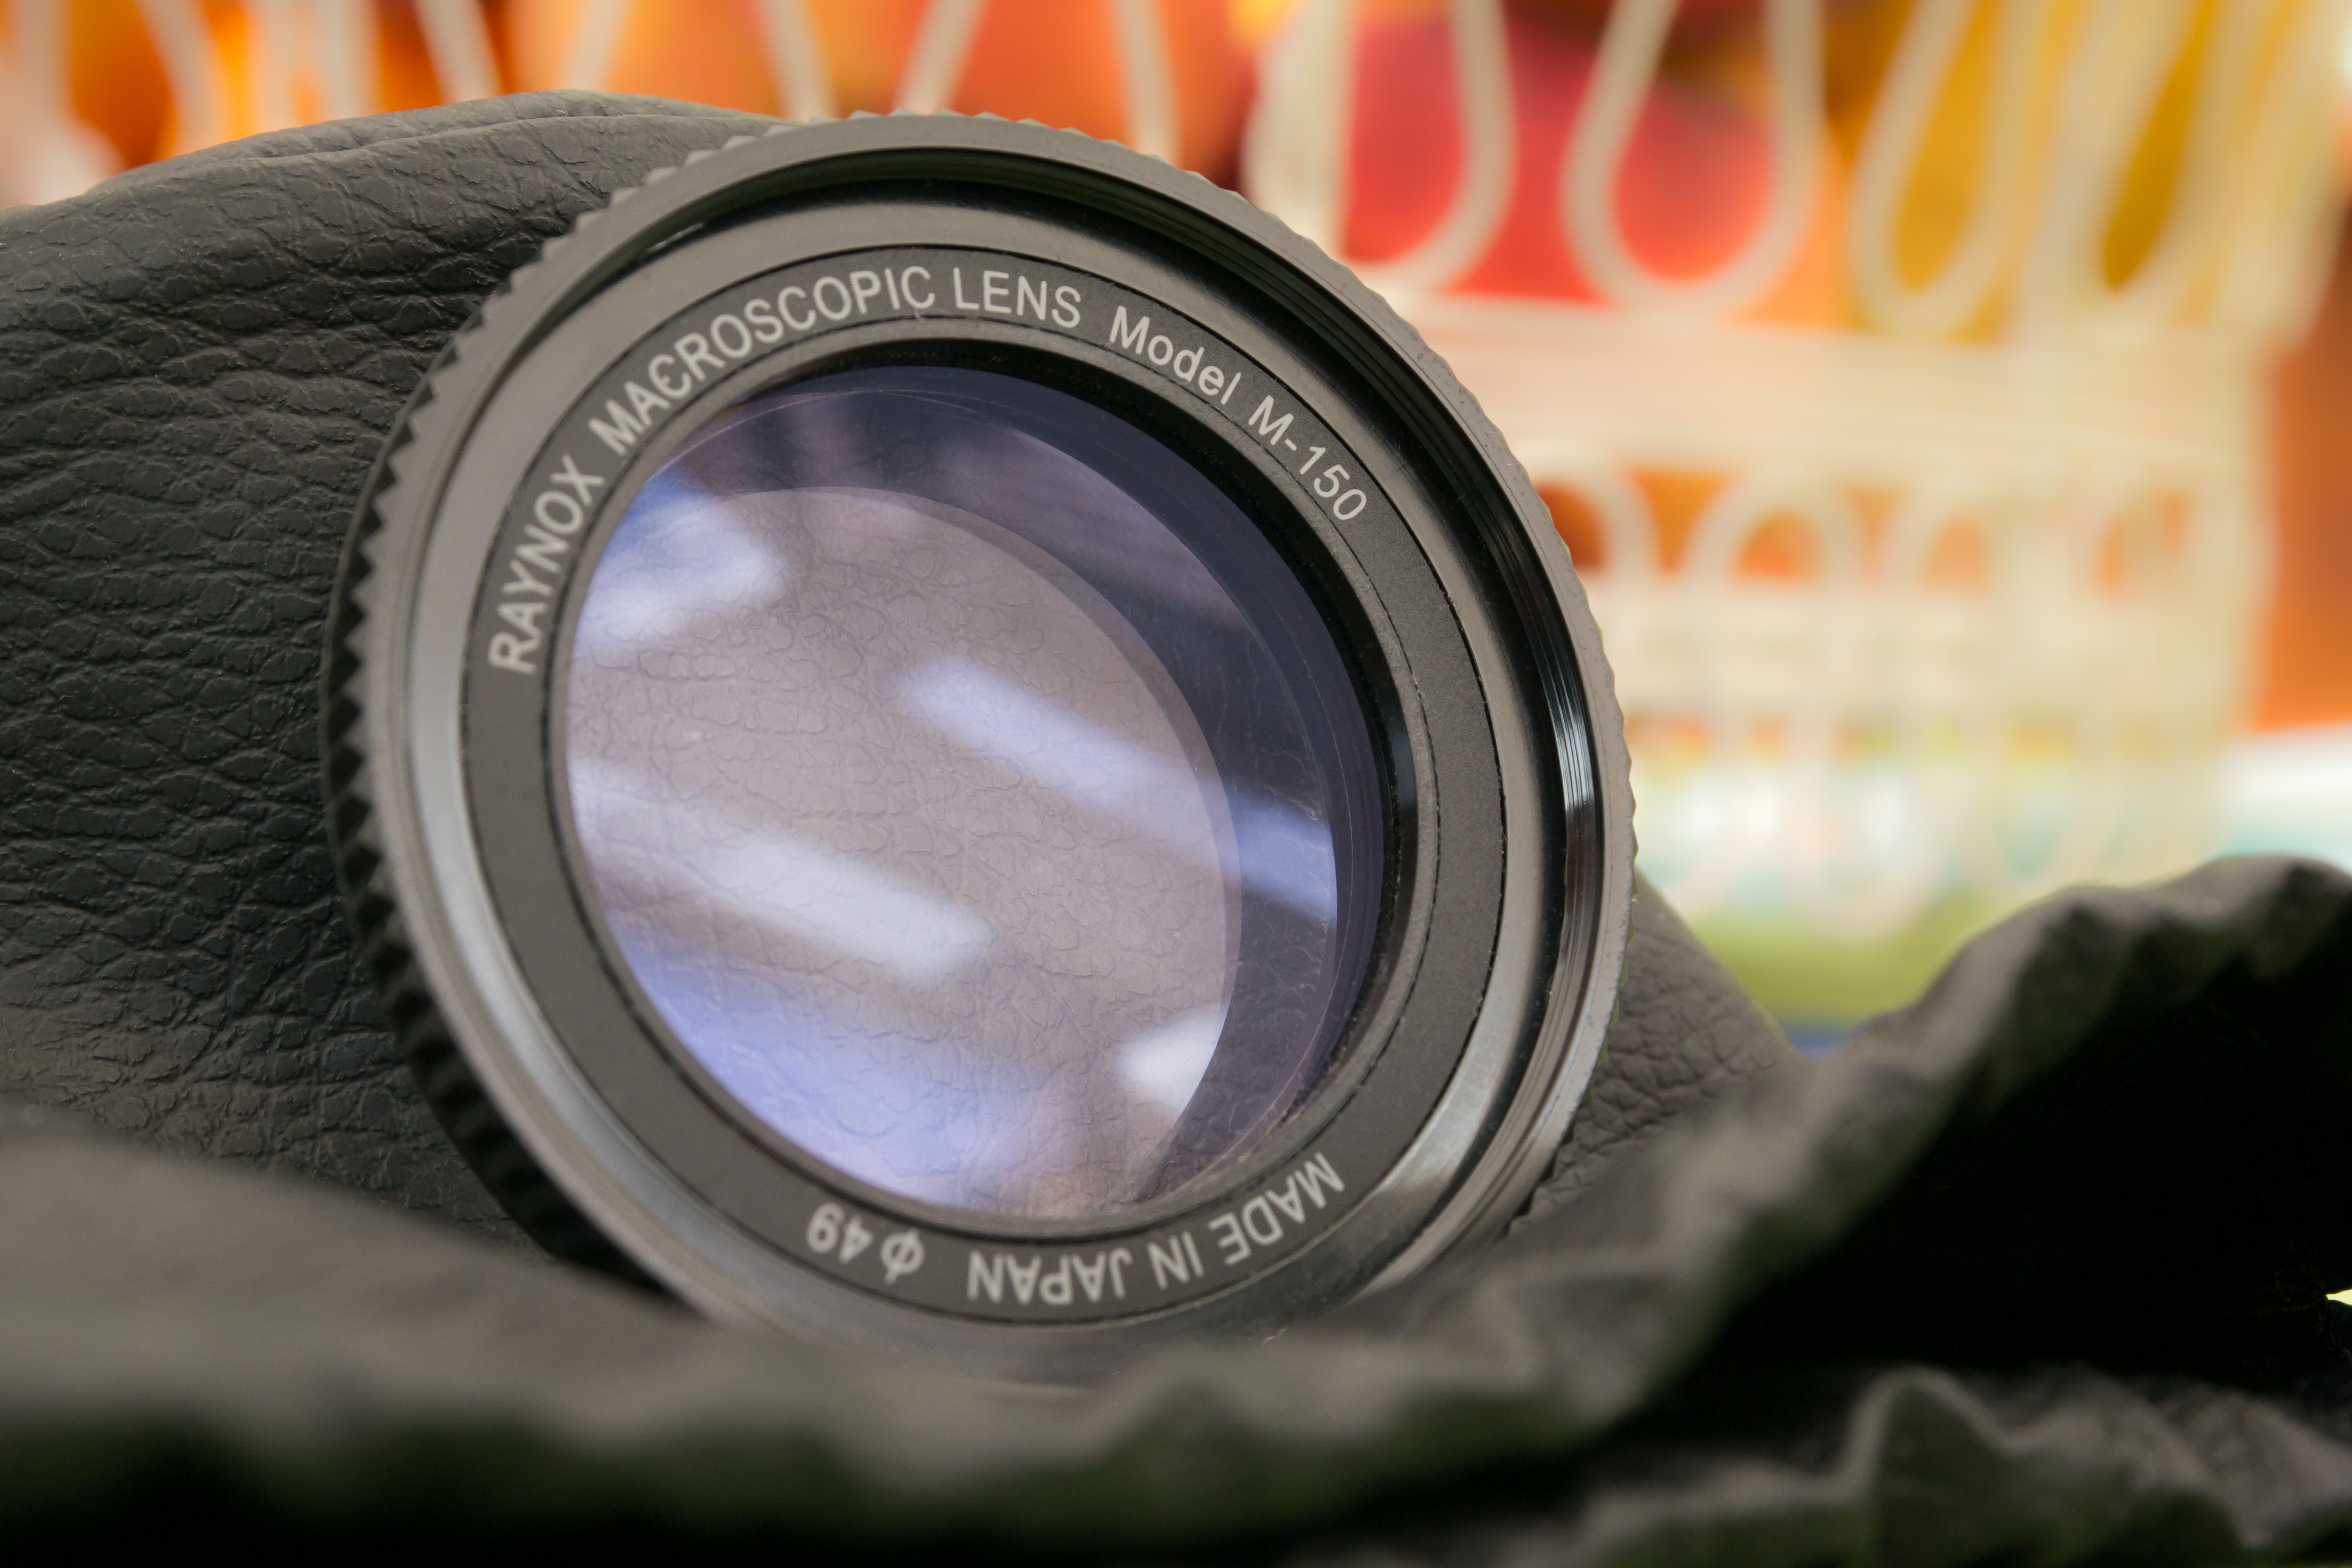
camera, photography, wheel, lens, macro, tire, close up, reflex camera, digital camera, eye, photograph, camera lens, mirroring, macro lens, single lens reflex camera, cameras optics, automotive tire, teleconverter